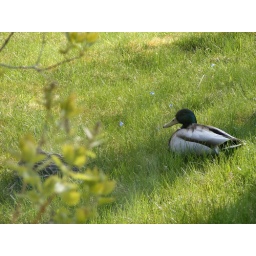
As spotted in my front lawn, through my kitchen window.